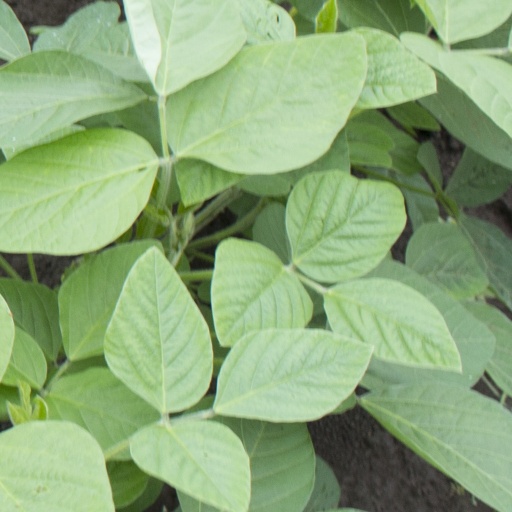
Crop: soybean